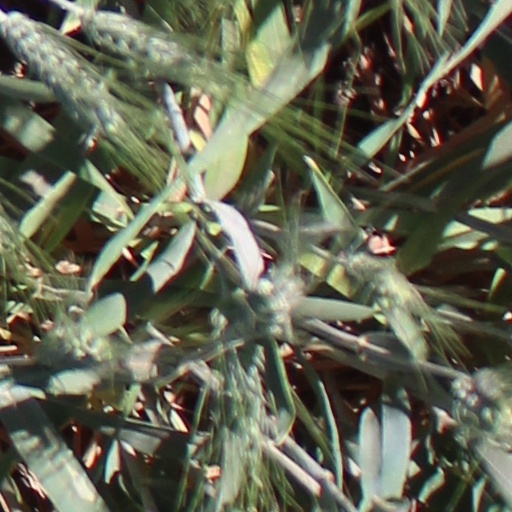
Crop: wheat